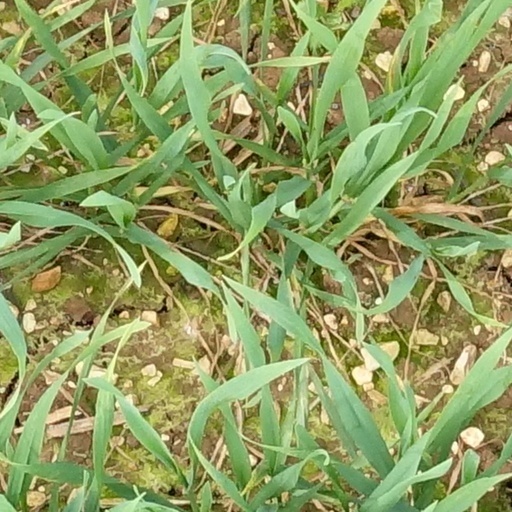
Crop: wheat